Snowplow

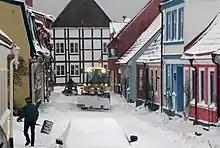
Snowplows in Ystad, Sweden February (2018)

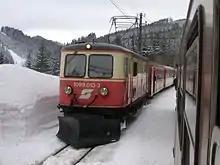
A small wedge plow mounted on a passenger train in Lower Austria

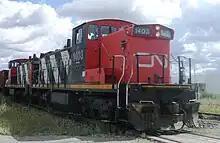
An example of a locomotive with a snow plow pilot.

The first snow plows were horse-drawn wedge-plows made of wood. The earliest reference found by the Oxford English Dictionary was written in 1792 in a description of New Hampshire: